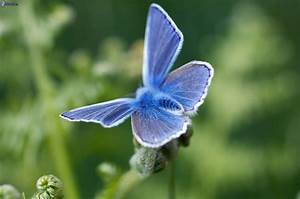
Label: farfalla